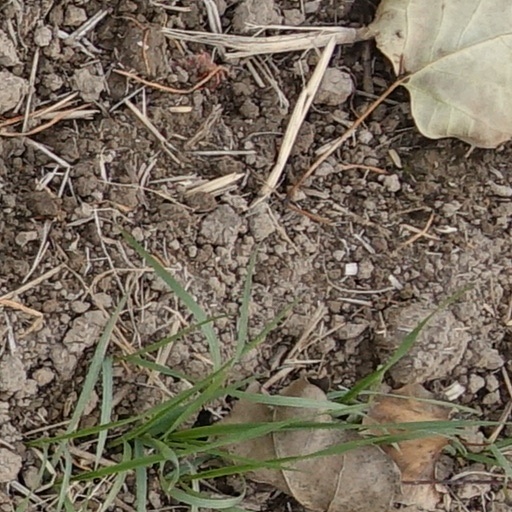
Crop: wheat